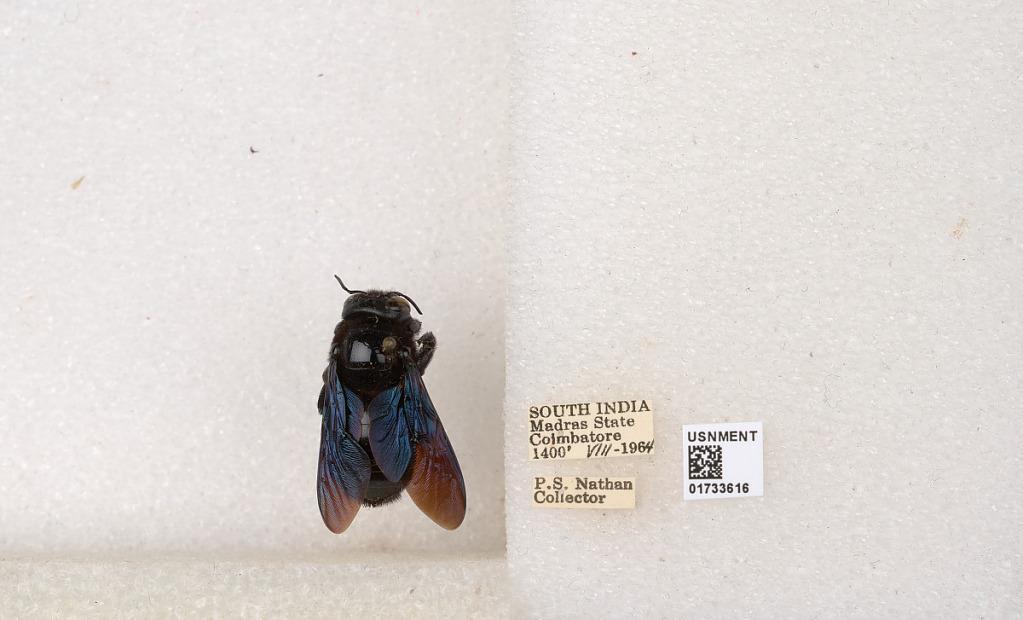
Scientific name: Xylocopa (Ctenoxylocopa) fenestrata (Fabricius)
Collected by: P. Nathan
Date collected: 1964-8-1
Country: India
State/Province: Tamil Nadu
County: Coimbatore
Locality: Coimbatore